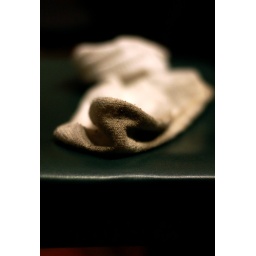
clothes around the house